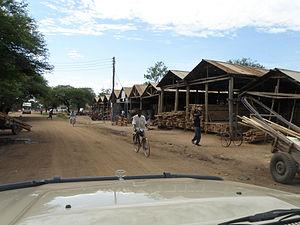
Shinyanga est une ville du nord de la Tanzanie.